Alvis TA 21

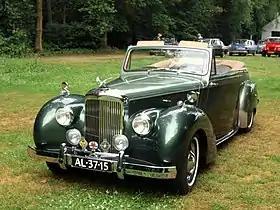
Three Litre TA 21 drophead coupé by Tickford Limited

The Alvis Three Litre TA 21, is an automobile which was produced by Alvis Cars between 1950 and 1953. It was announced to the British public the day it went on display at the opening of the Geneva Motor Show 16 March 1950.